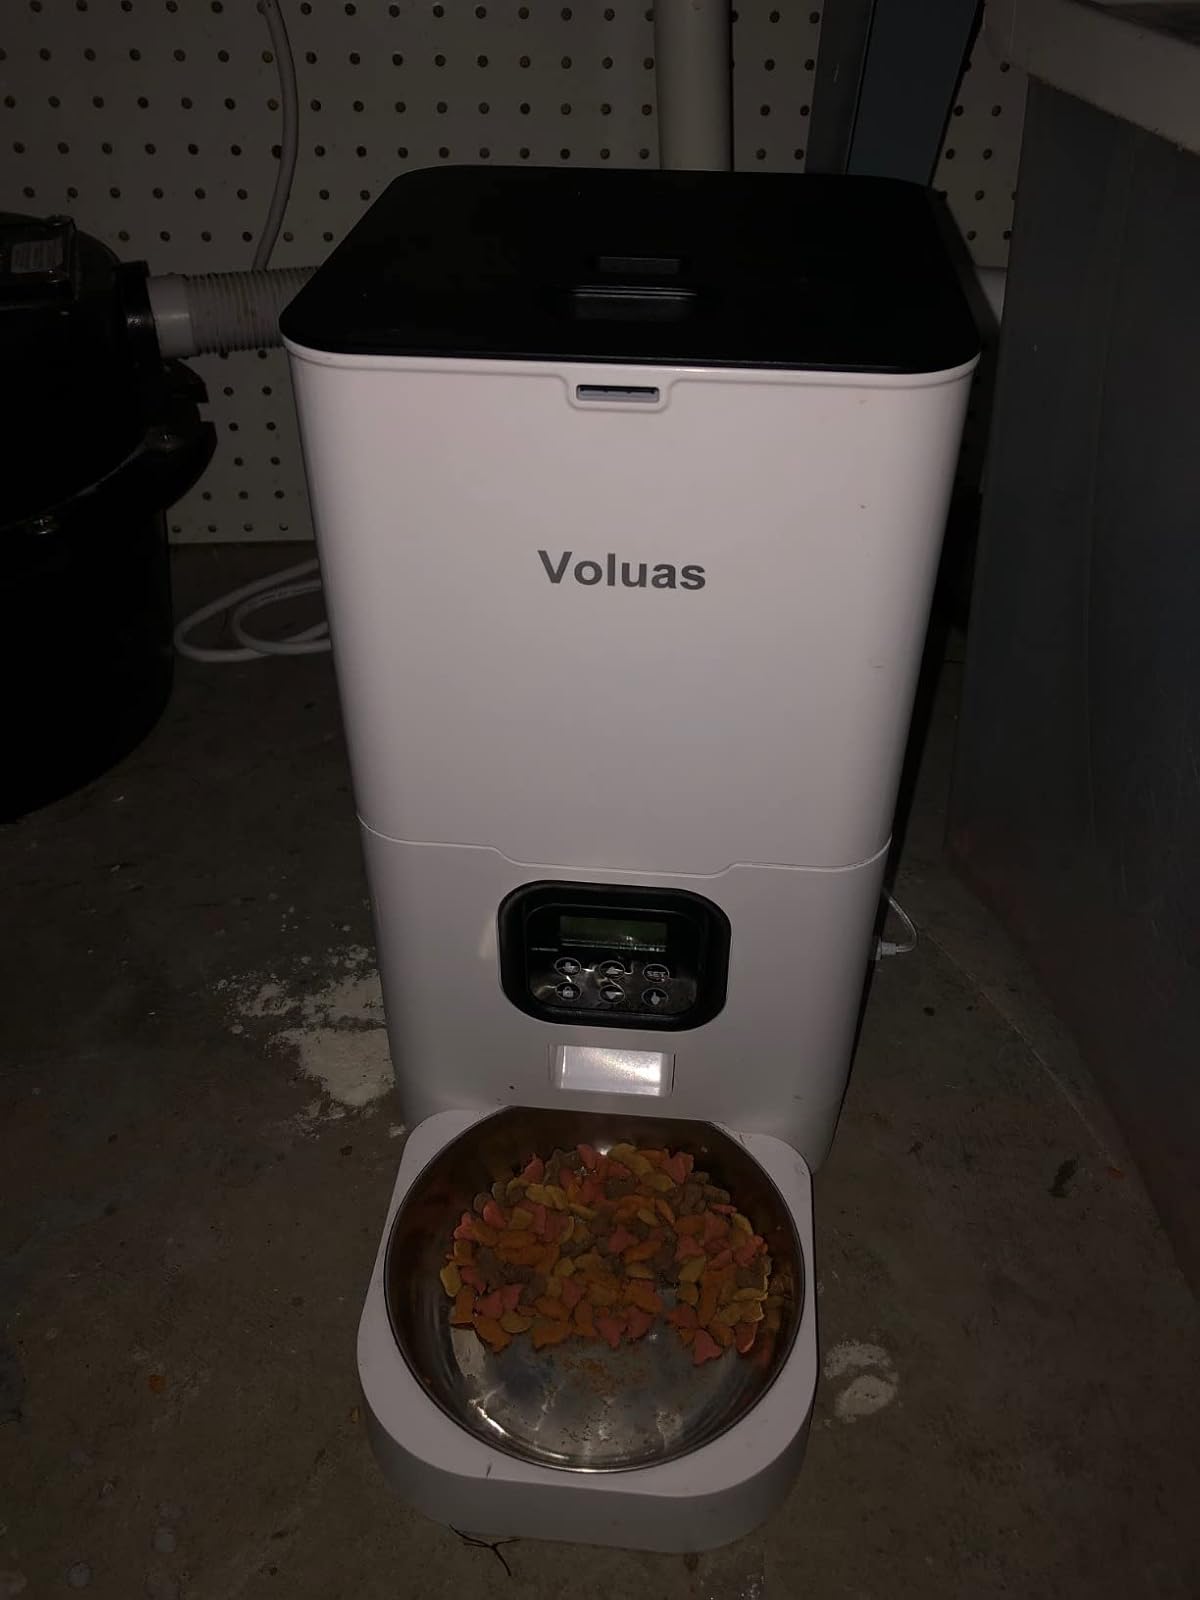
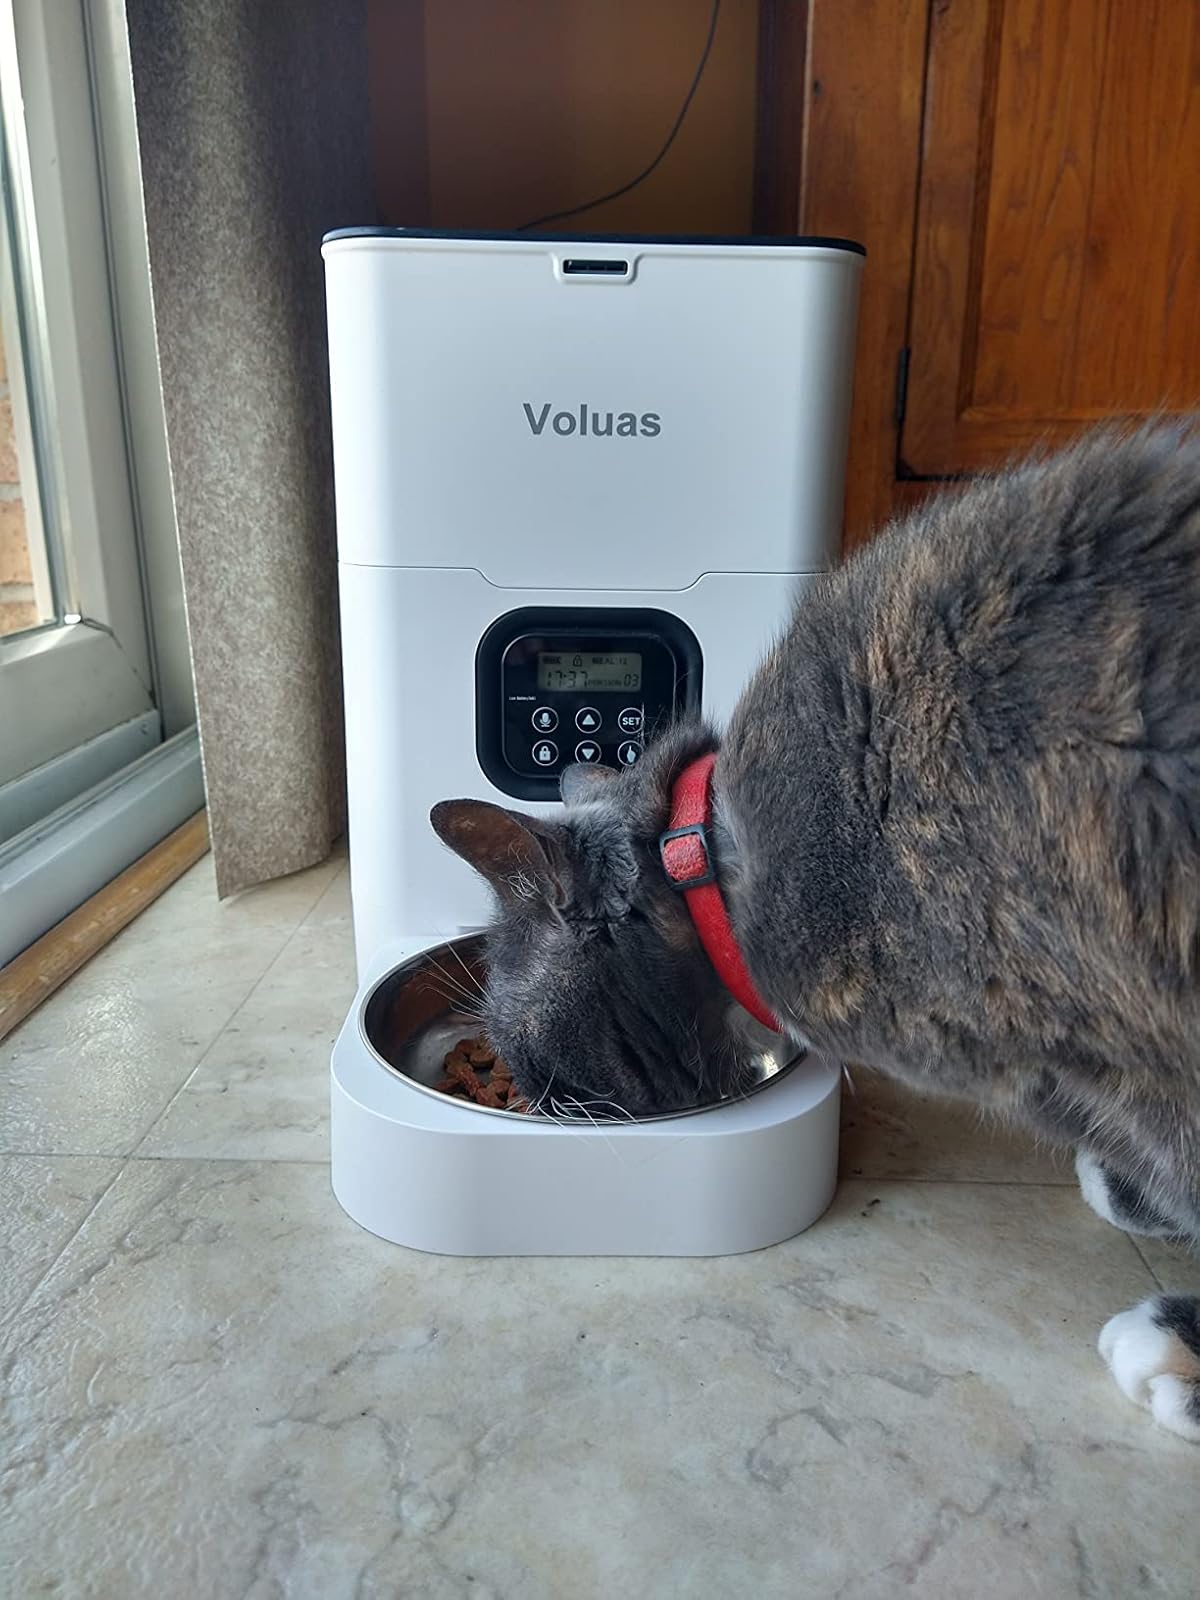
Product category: items_feeder
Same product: yes